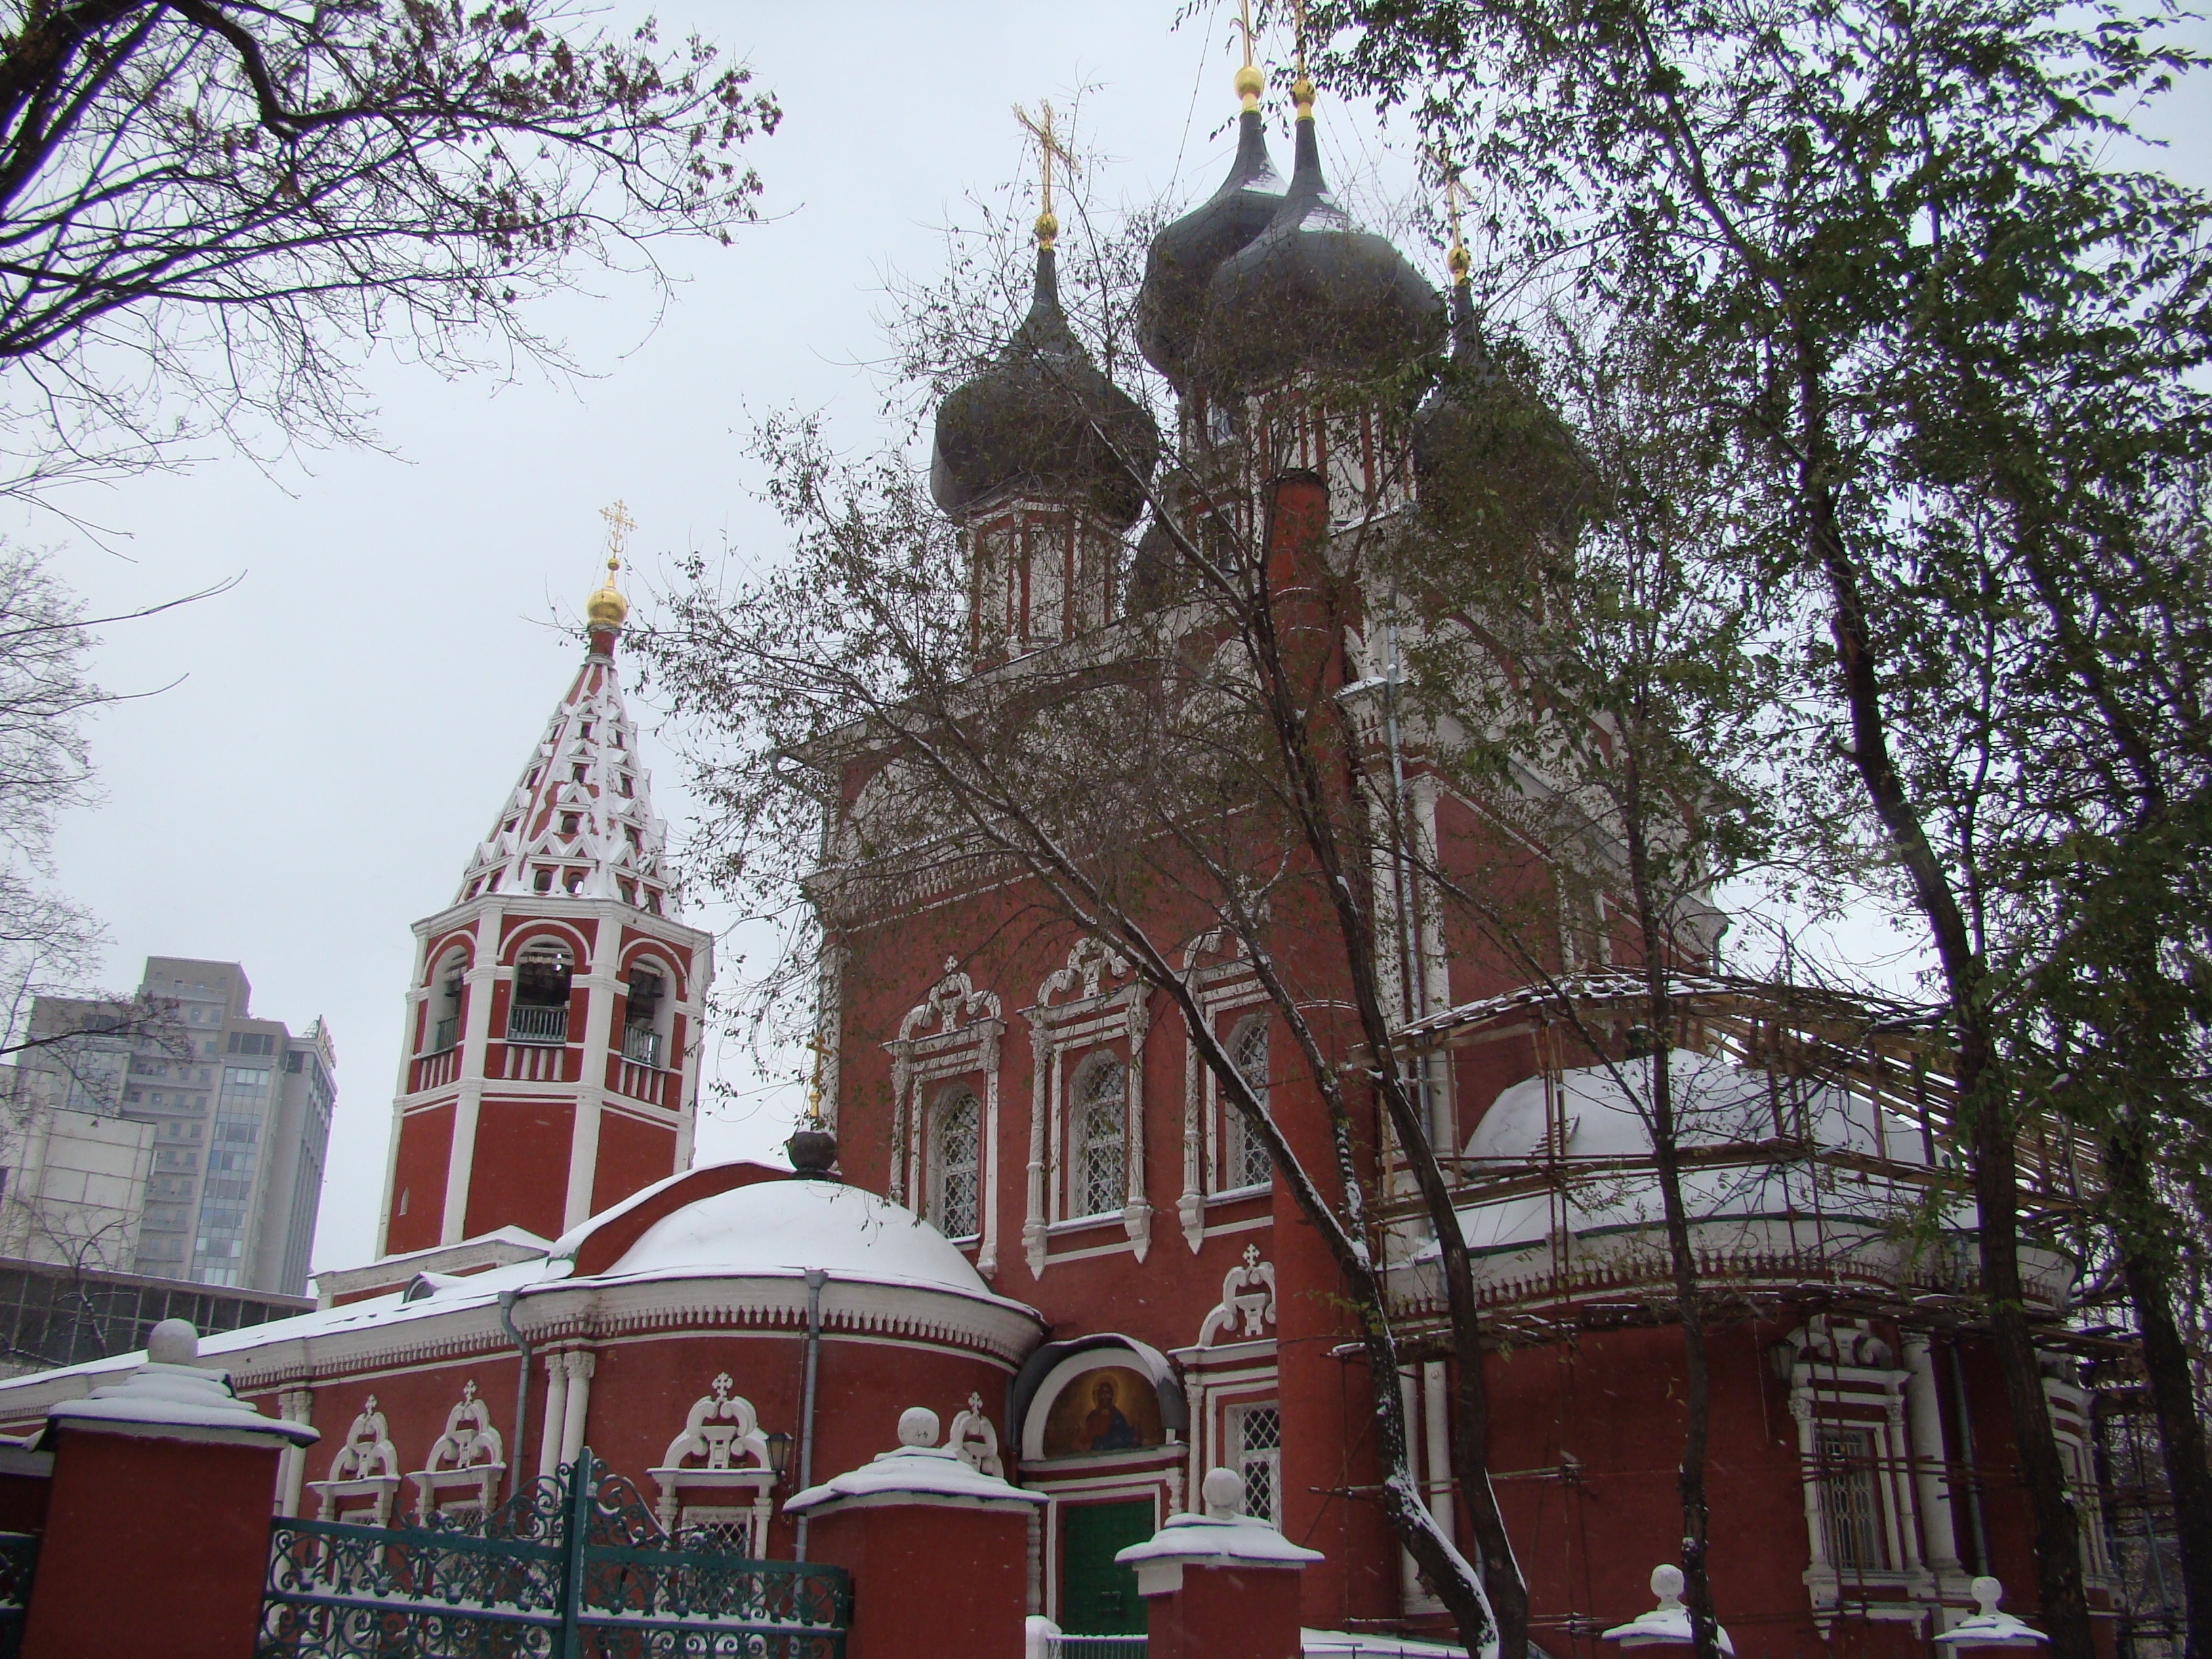
tree, town, building, downtown, landmark, church, chapel, place of worship, synagogue, sony, moscow, orthodox, russia, dsch9